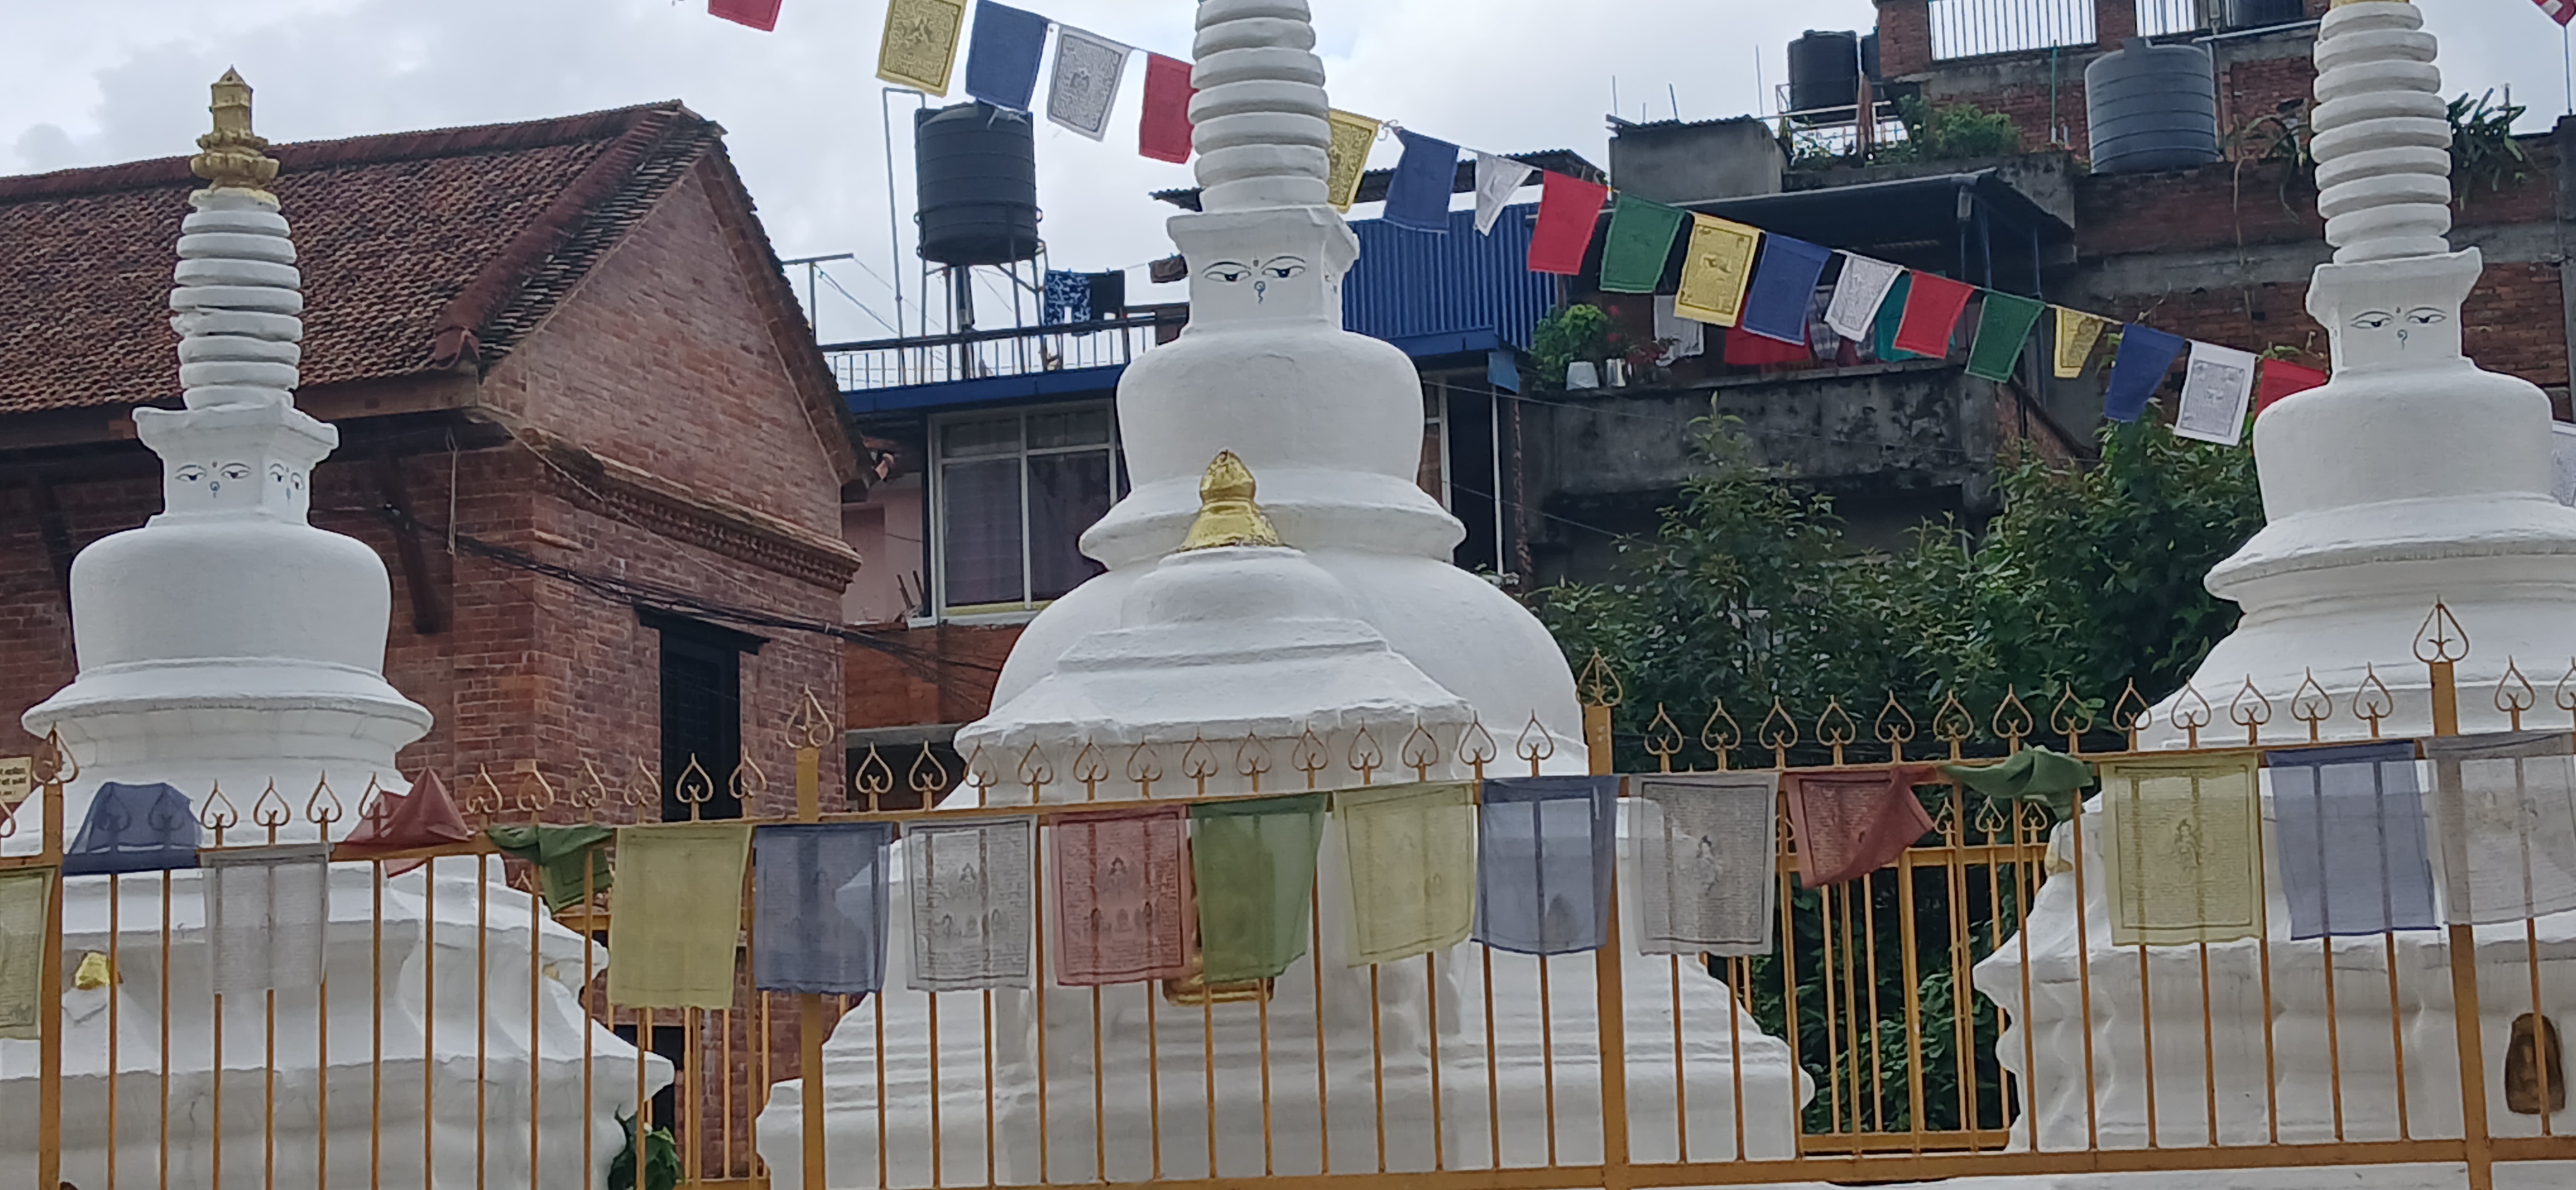
Heritage site: Ashok_stupa_Chaitya